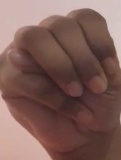
ASL sign: M